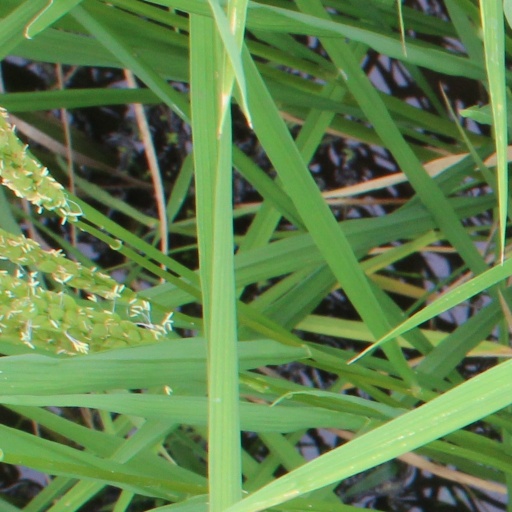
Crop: rice